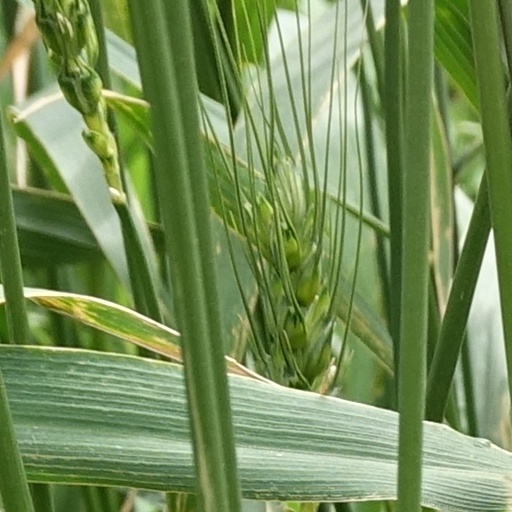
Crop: wheat